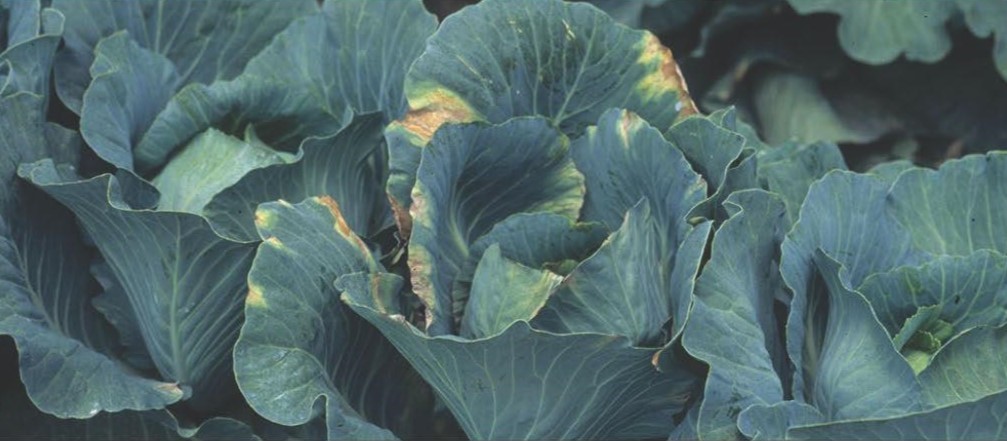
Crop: unknown
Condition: cabbage_cabbage_black_rot